Formula One Teams Association

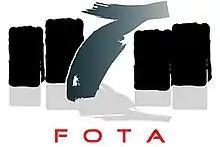
The logo of FOTA

The Formula One Teams Association (FOTA) was a group of Formula One teams that formed at a meeting in Maranello on 29 July 2008. The organisation was formed to give the teams a united voice in negotiations with the FIA and the Formula One Group regarding the future of Formula One. Initially led by Ferrari Chairman Luca di Montezemolo, FOTA's original aim was to negotiate the terms of the new Concorde Agreement, the commercial contract which governs the championship.